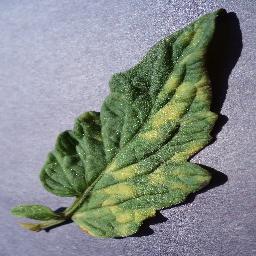
Label: Tomato___Leaf_Mold